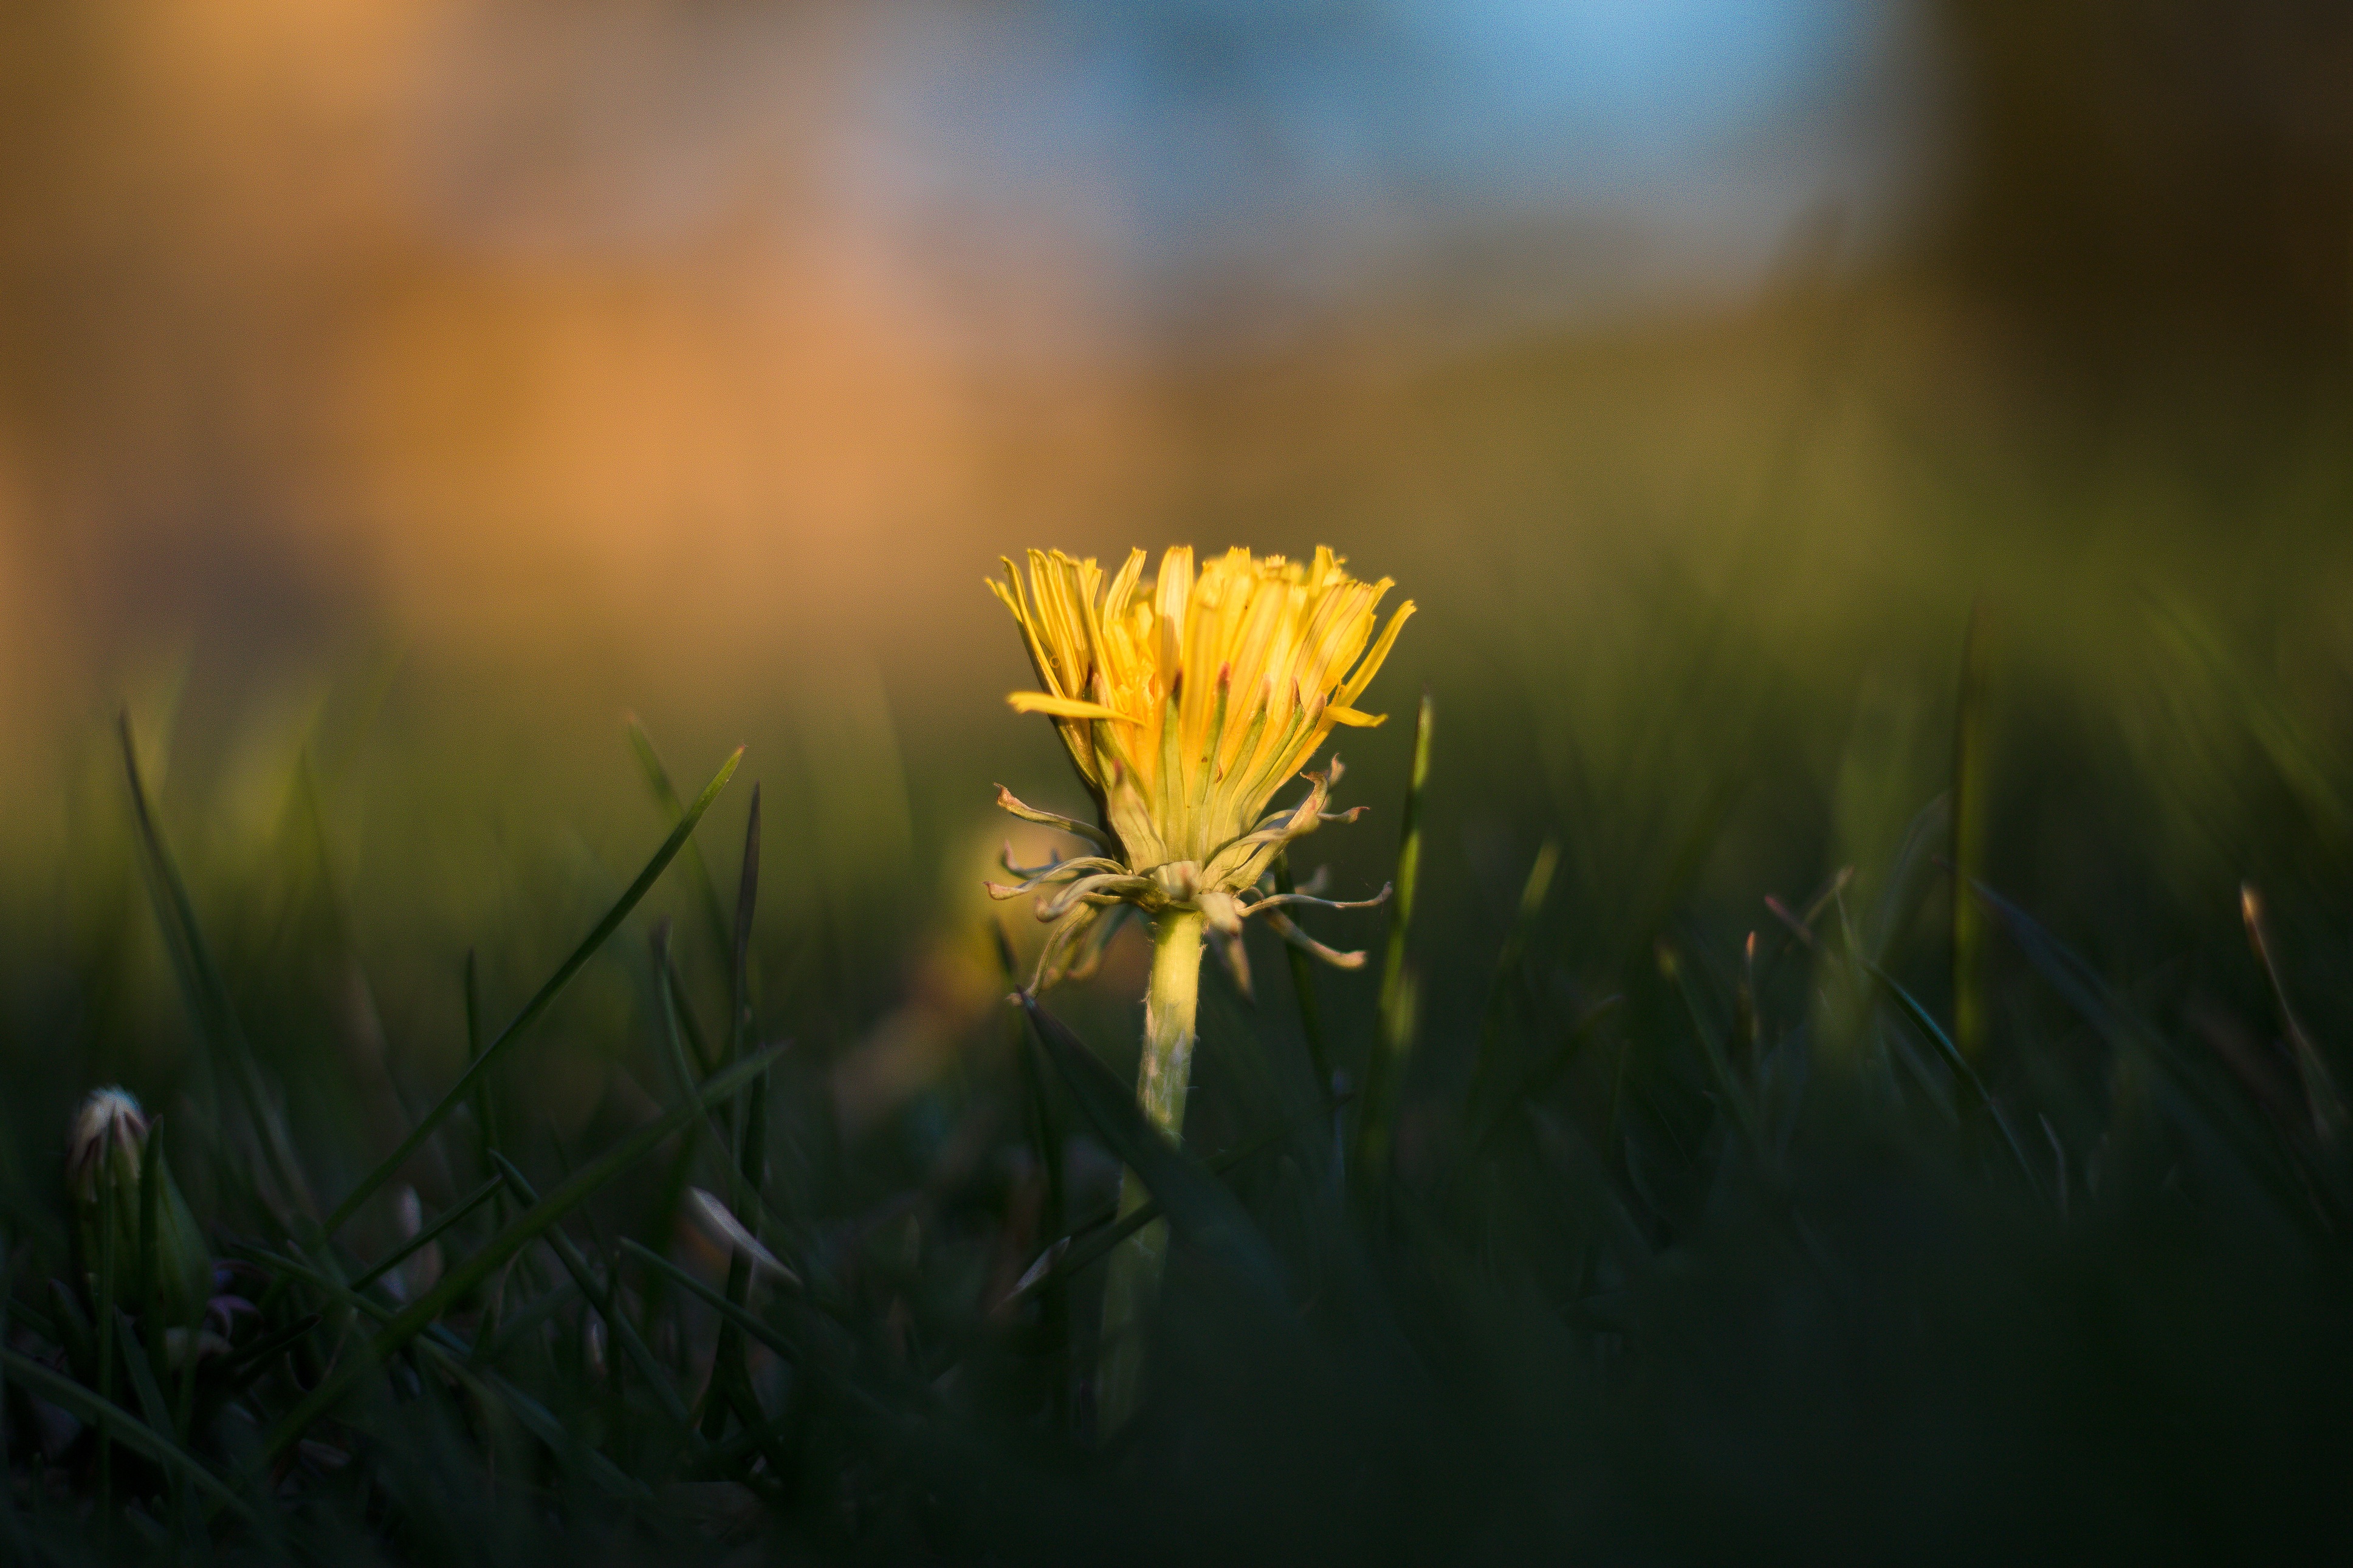
nature, grass, light, plant, sunset, field, photography, meadow, prairie, sunlight, morning, leaf, flower, green, autumn, botany, yellow, flora, wildflower, macro photography, flowering plant, daisy family, grass family, plant stem, computer wallpaper, land plant